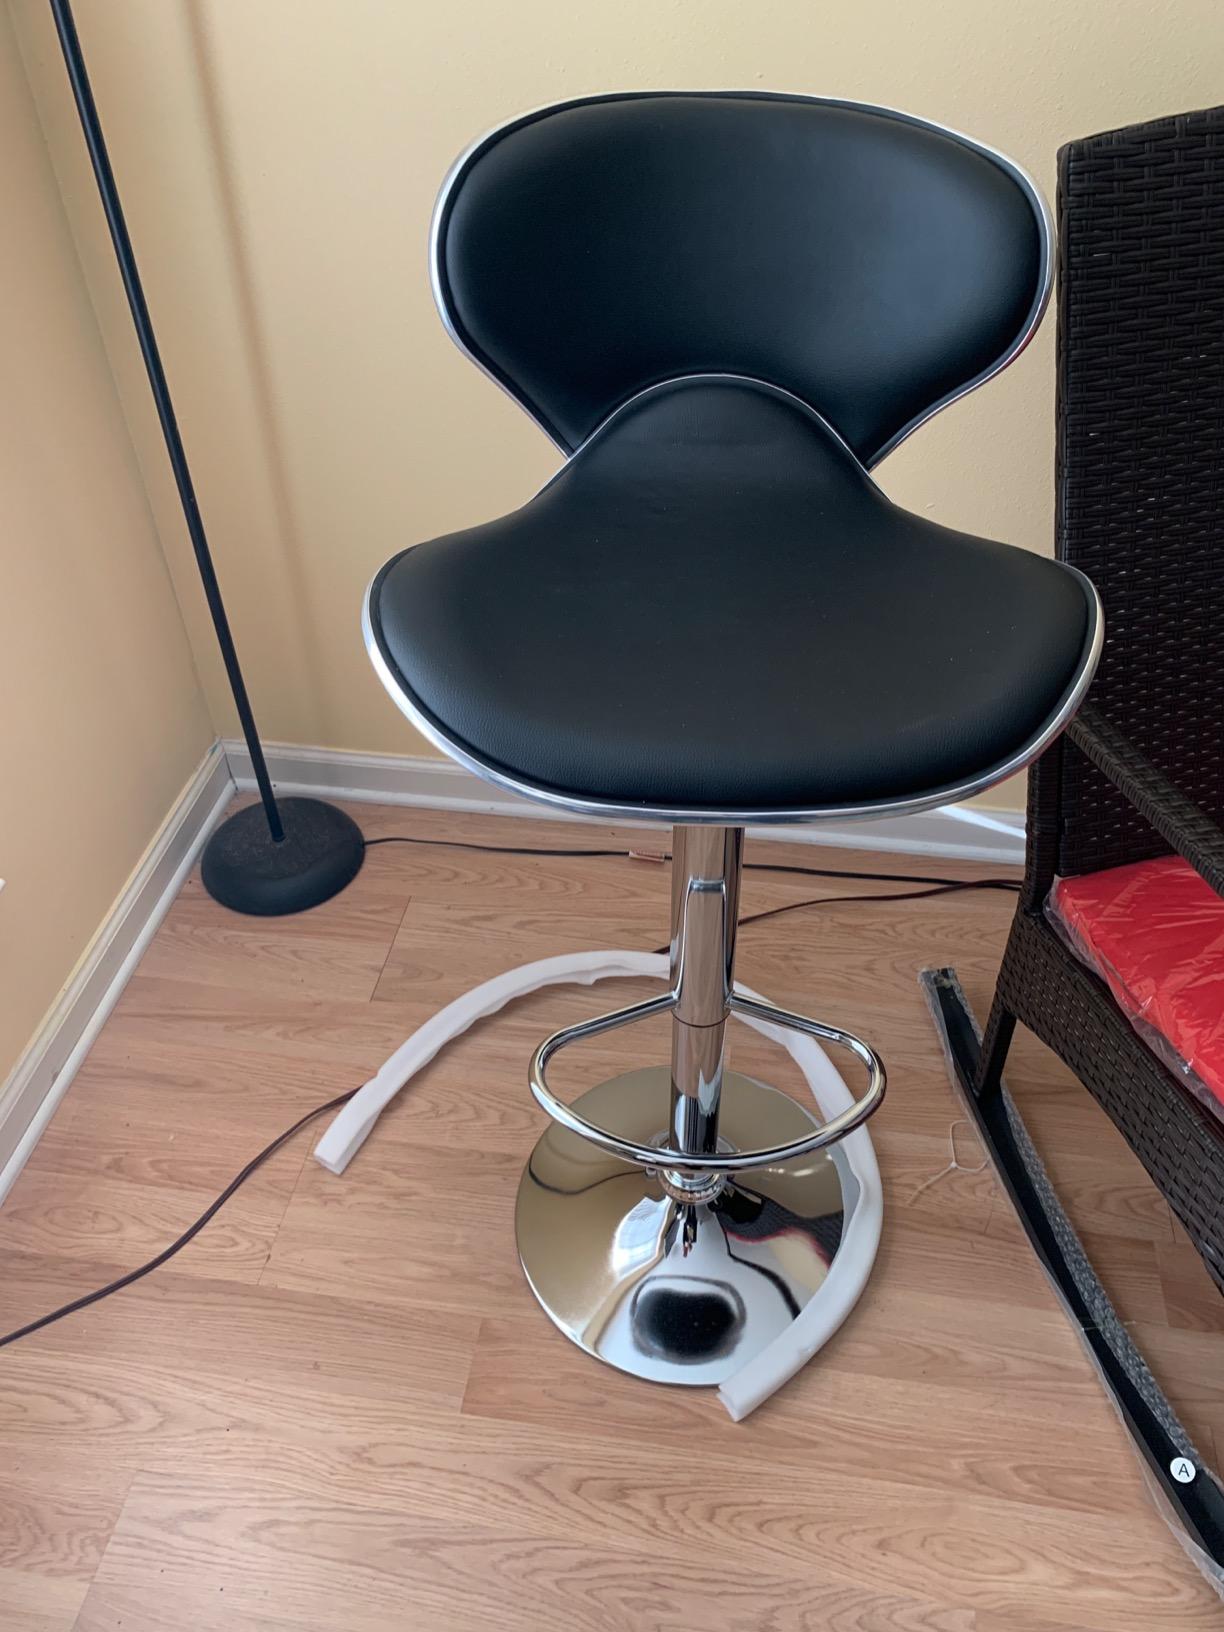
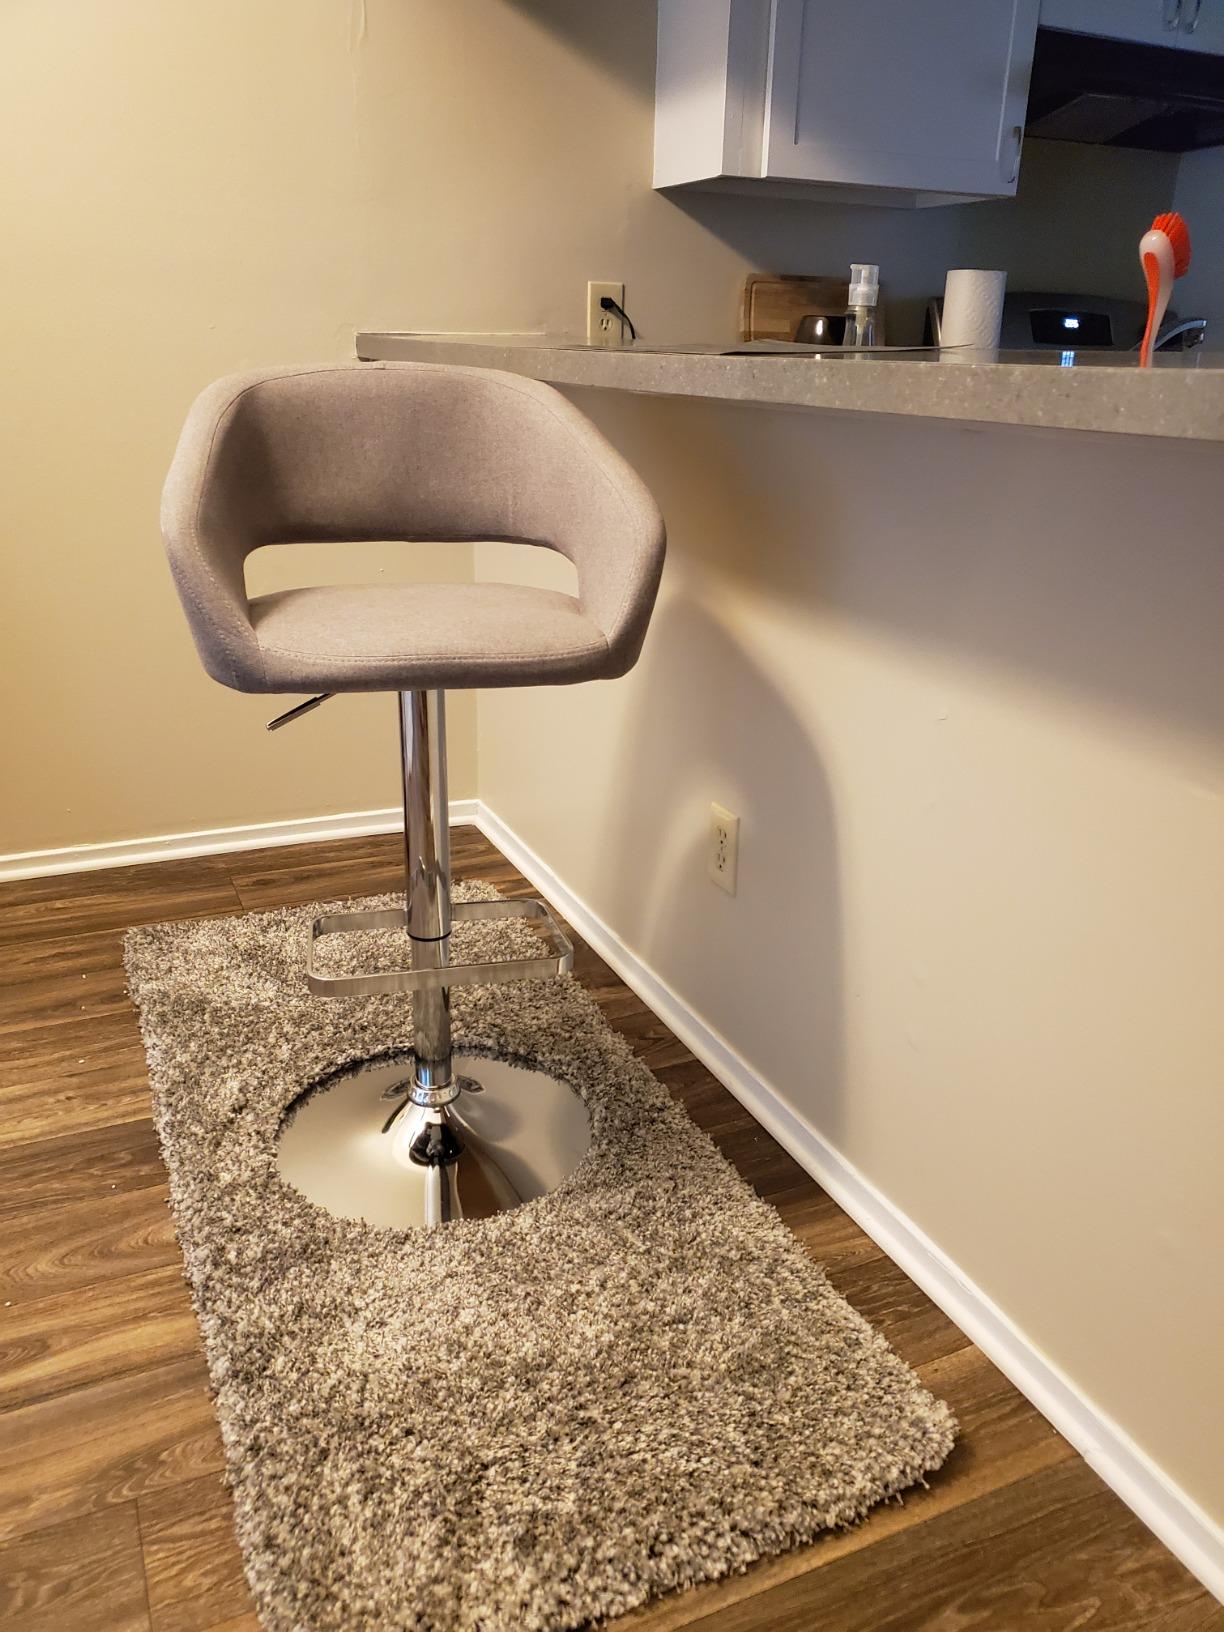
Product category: stool
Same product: no